Sumolah

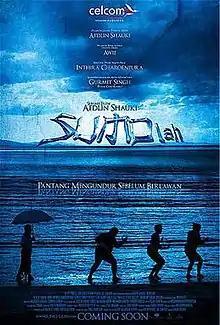
Teaser poster

Sumolah (English: Let's Sumo!) is a 2007 Malaysian Malay-language action comedy film starring Afdlin Shauki and featuring the Japanese sport of sumo wrestling. The film was shot in Malaysia and Japan. The film has a multi-national cast including Thai actress Inthira Charoenpura who was previously known for her performance in "Nang Nak", and Singaporean actor Gurmit Singh known for his performance in the sitcom "Phua Chu Kang Pte Ltd". The plot of the film revolves about what would happen if an unambitious Malay "mat rempit" is forced to enter the challenging world of sumo. This film is rated PG13 for intense sumo violence, some drug content, sexual references and brief strong language. This film was a financial failure despite critical success.